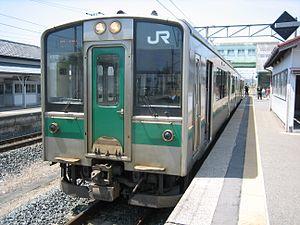
La ligne Jōban est une ligne ferroviaire de la compagnie JR East au Japon. La ligne commence officiellement de la gare de Nippori dans l'arrondissement de Taitō à Tokyo et suit la côte du Pacifique dans les préfectures de Chiba, Ibaraki et Fukushima avant de terminer à Iwanuma dans la préfecture de Miyagi.